Askeptosaurus

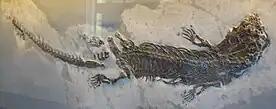

All of the vertebrae were amphicoelous, with concave front and rear faces of their respective centrum (main body). The neck was fairly elongated, with 13 cervical (neck) vertebrae. The components of the atlas (atlantal neural arch, intercentrum, and proatlases) were not connected, while the axis had a low and long neural spine and a large single rib facet. The atlantal and axial cervical ribs were small, slender, and single-headed. The other cervicals were slightly longer than tall and connected to small rectangular neural spines. Their double-headed cervical rib facets were originally misinterpreted, with the lower facet reported as connected to a wedge-shaped intercentrum rather than the centrum. Later investigation determined that intercentra were not present and that each side of the centrum had two facets. The cervical ribs in the latter half of the neck increased in length and acquired small additional projections between the joints with the vertebrae.